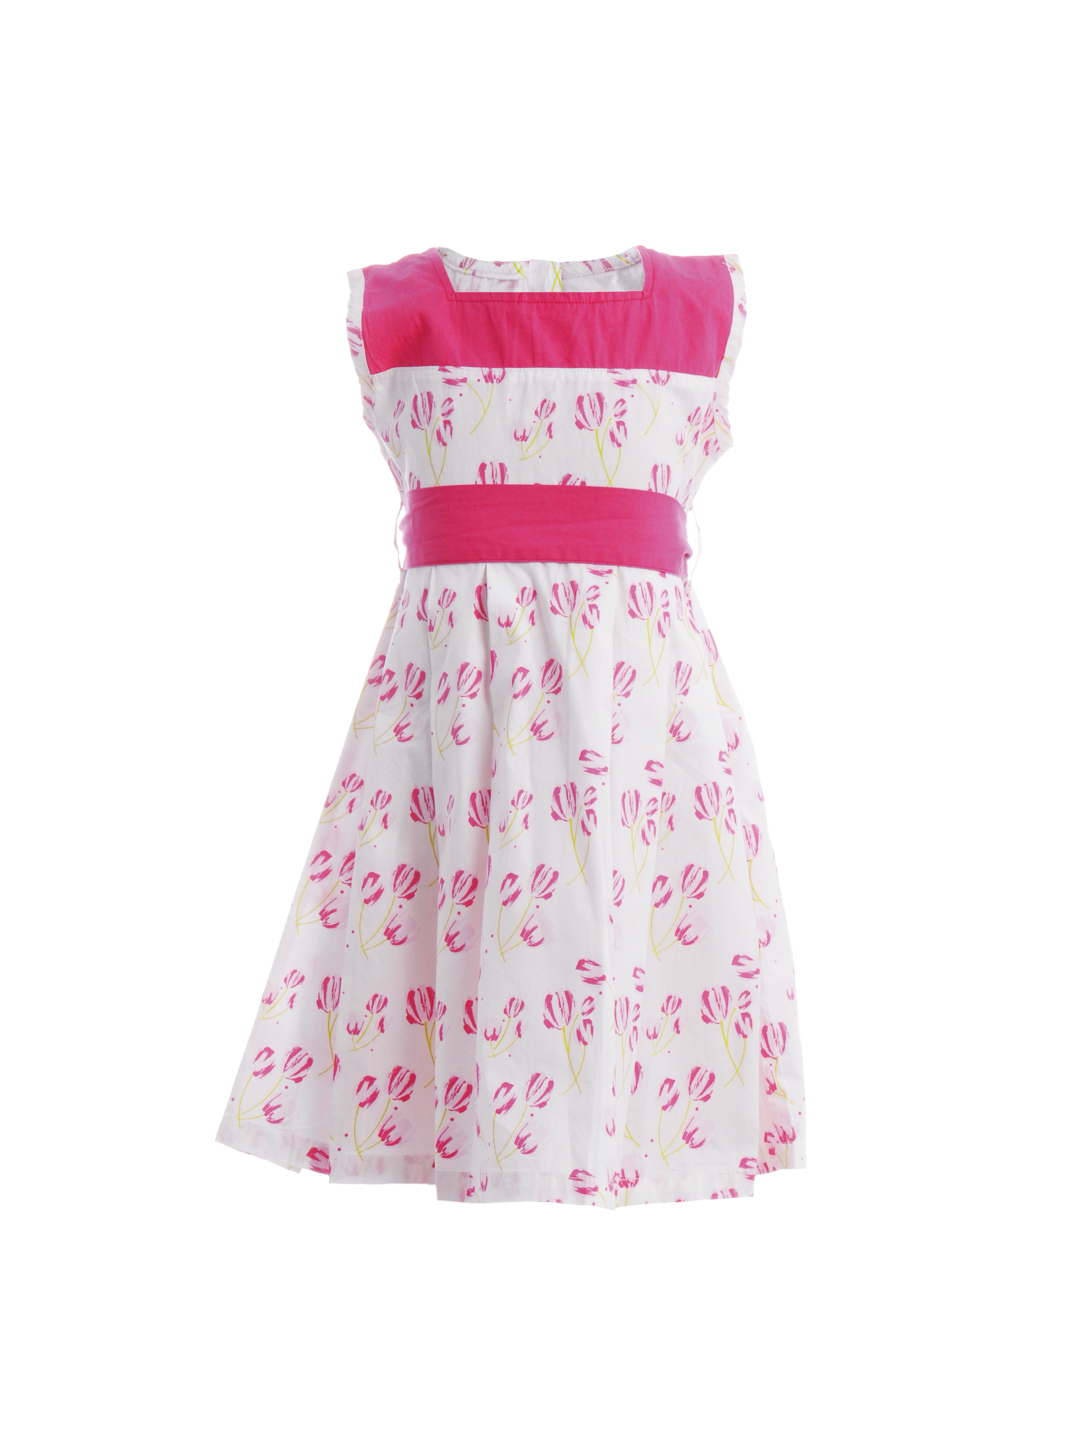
Gini and Jony Girls Printed White & Pink Dress
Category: Apparel / Dress / Dresses
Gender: Girls
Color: Magenta
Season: Summer 2012
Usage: Casual